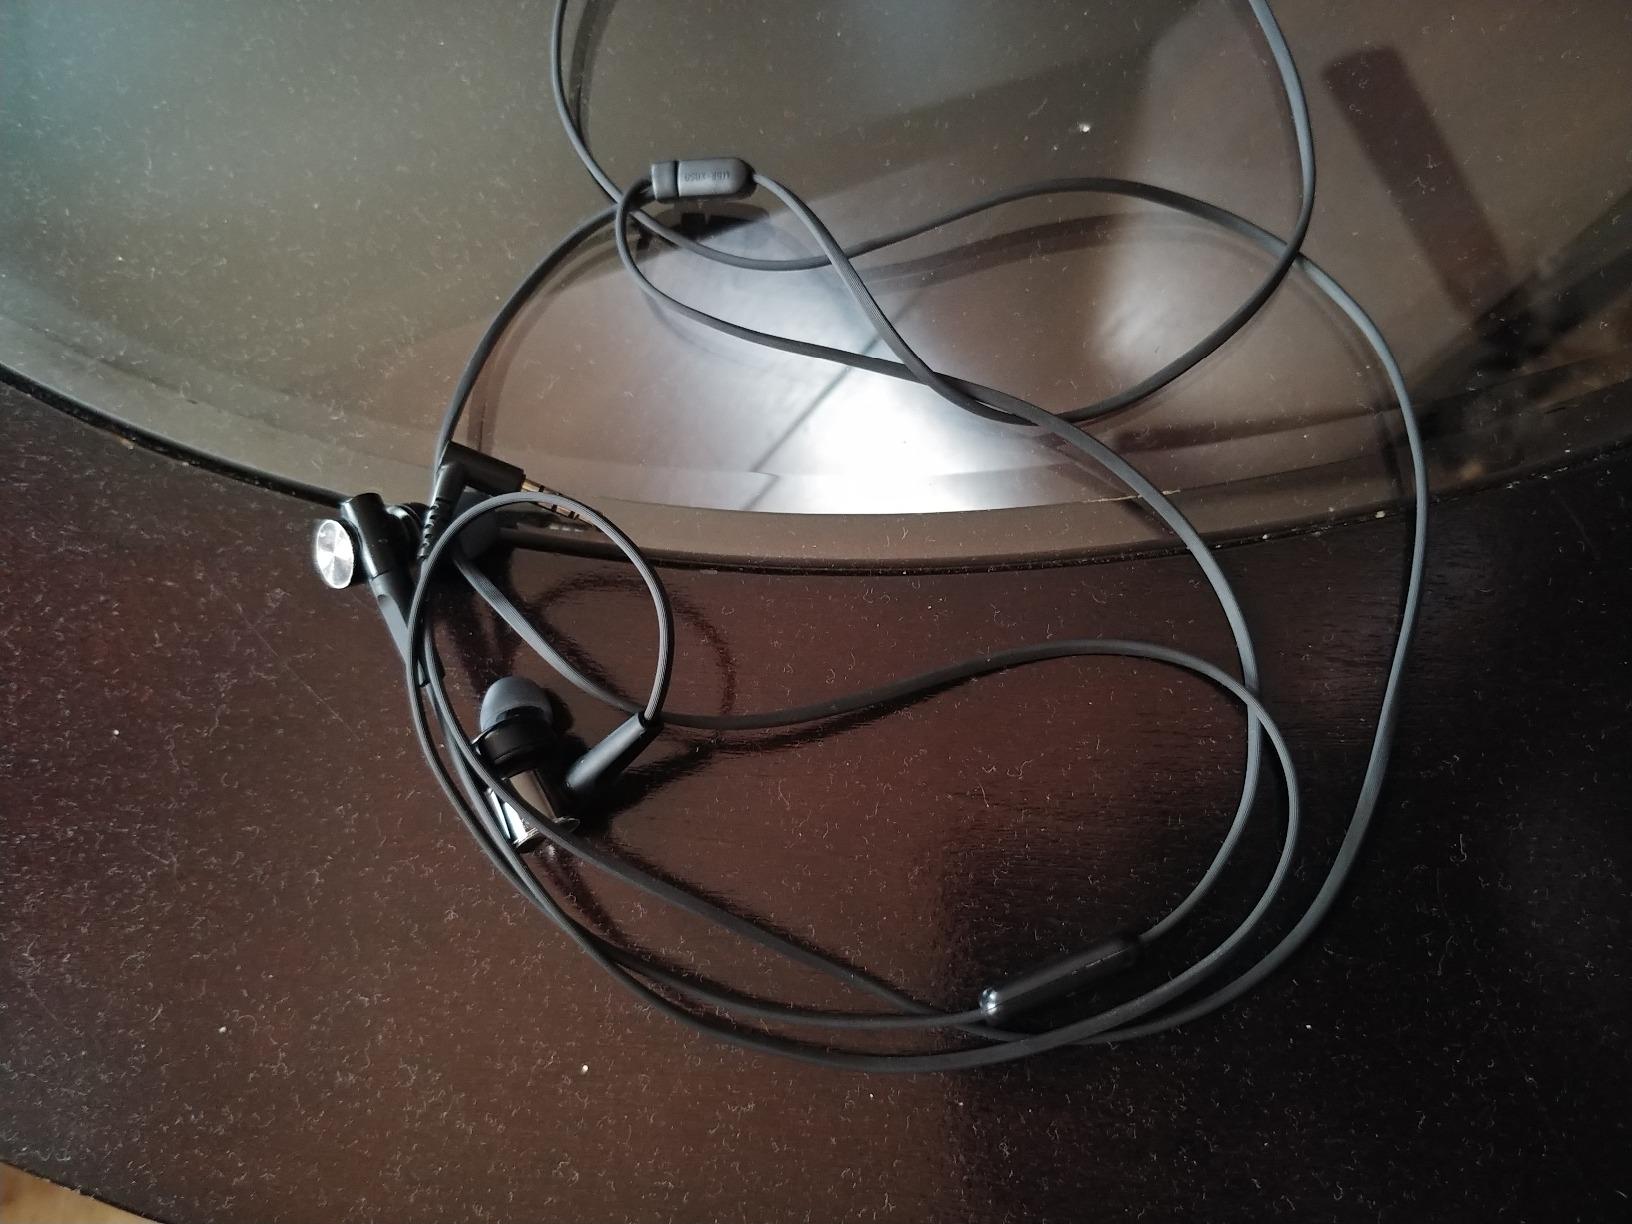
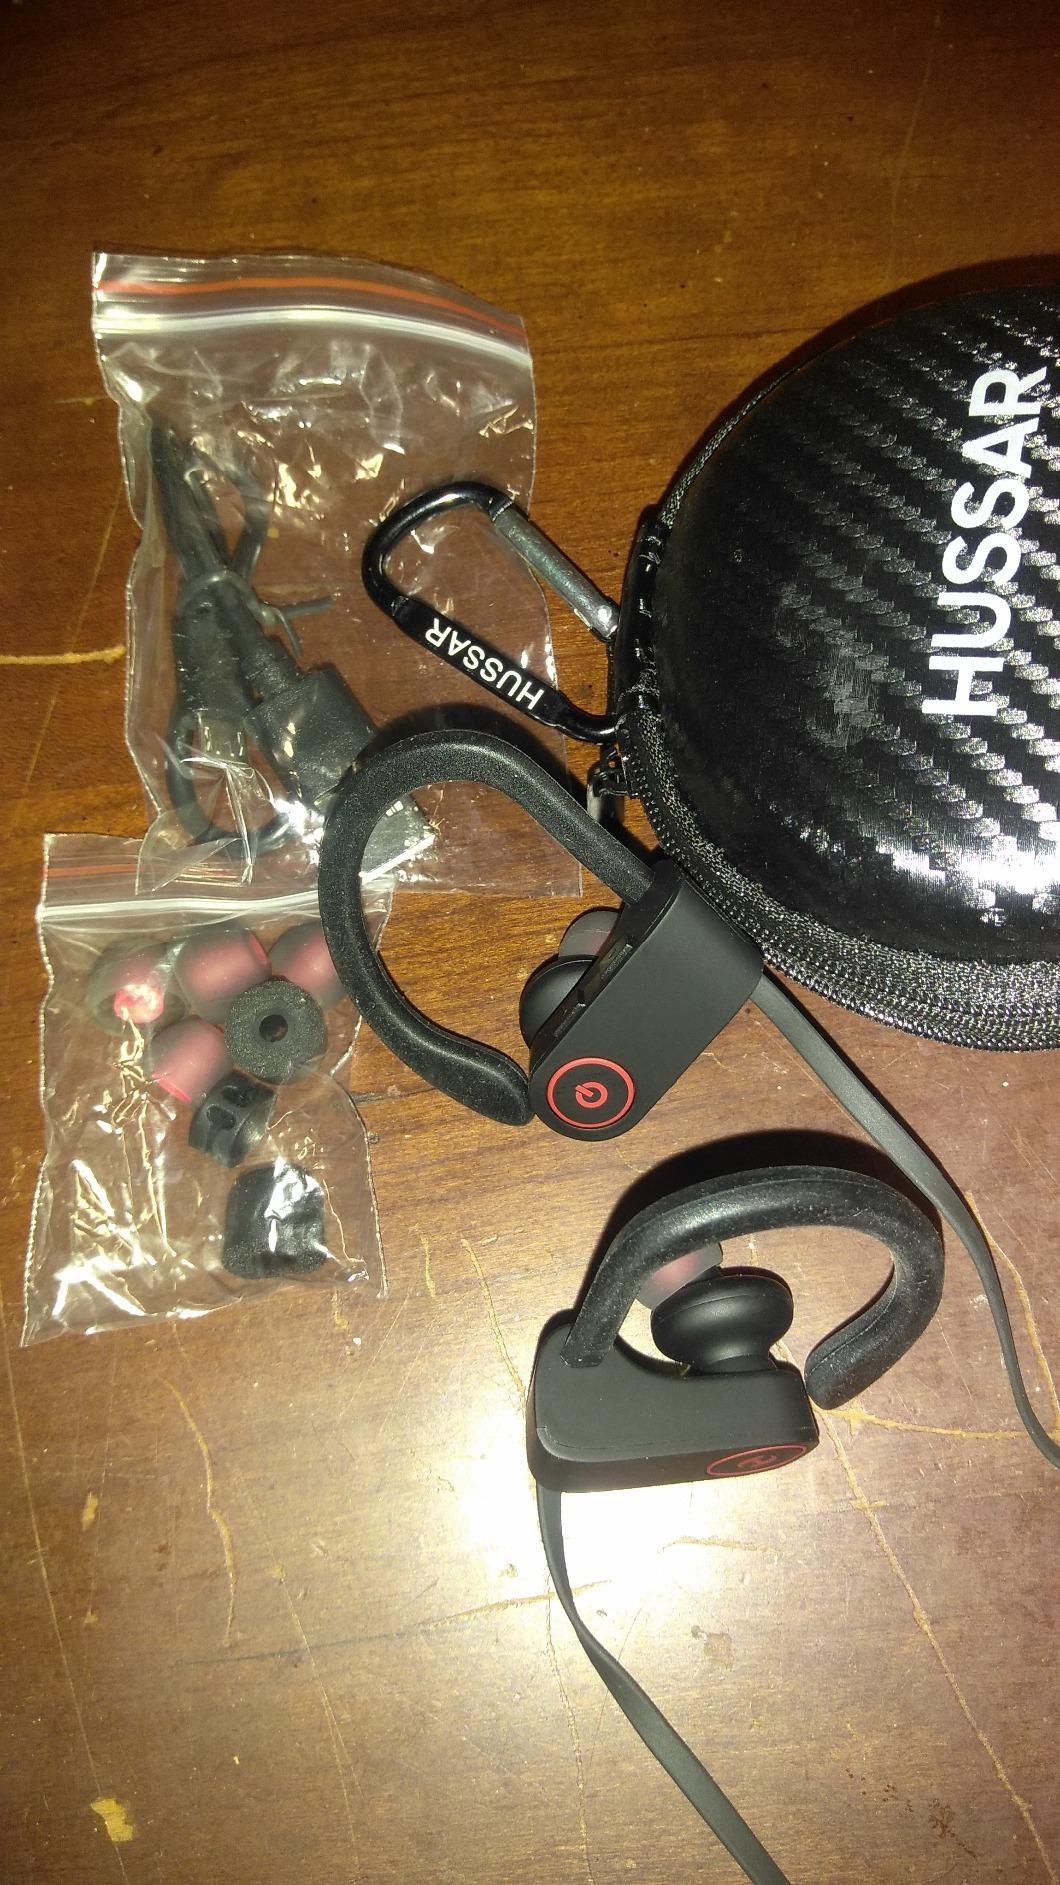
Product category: headphones
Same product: no